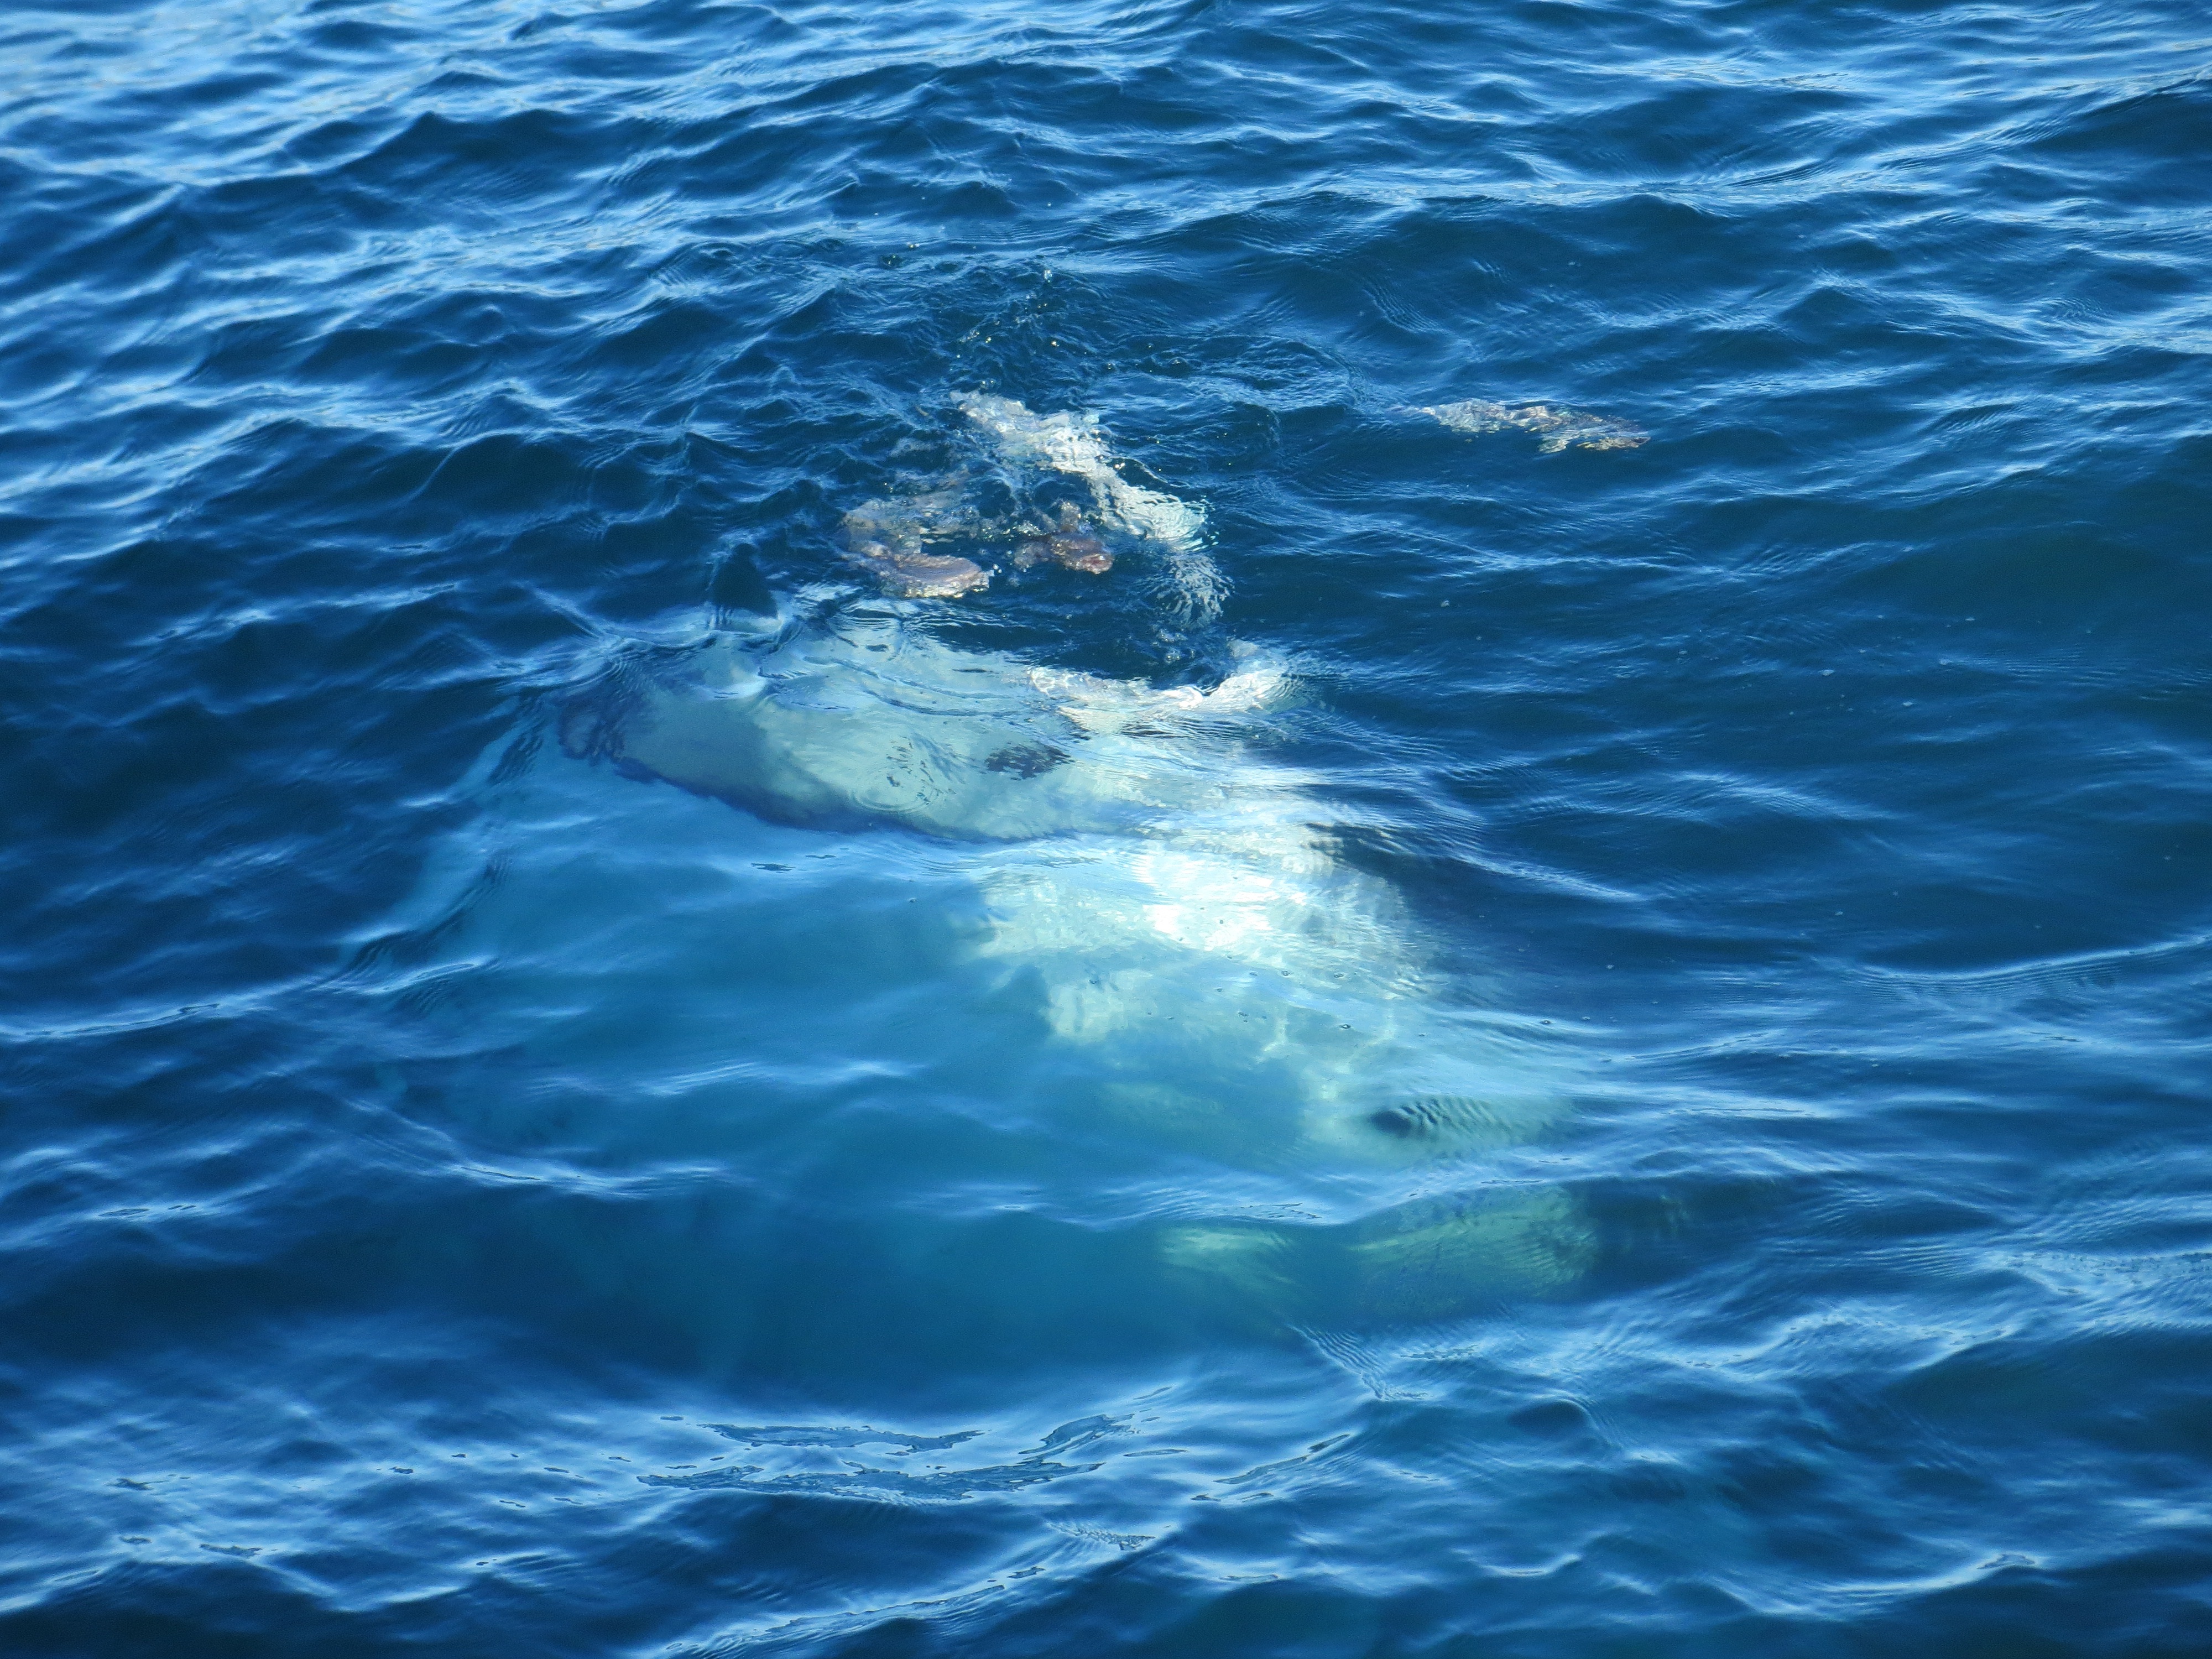
sea, ocean, wave, underwater, mexico, whale, gulf, marine mammal, wind wave, marine biology, whales dolphins and porpoises